Darell Leiking

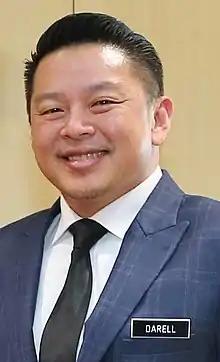

Datuk Darell Leiking, also known as Ignatius Dorell Leiking (born 23 August 1971) is a Malaysian politician who has served as Member of the Sabah State Legislative Assembly (MLA) for Moyog since September 2020. He served as the Minister of International Trade and Industry in the Pakatan Harapan (PH) administration under former Prime Minister Mahathir Mohamad from July 2018 to the collapse of the PH administration in February 2020 and the Member of Parliament (MP) for Penampang from May 2013 to November 2022. He is a member of the Heritage Party (WARISAN) and was a member of the People's Justice Party (PKR), a component party of the PH and formerly Pakatan Rakyat (PR) coalitions. He has also served as the 1st and founding Deputy President of the WARISAN since party foundation in October 2016.